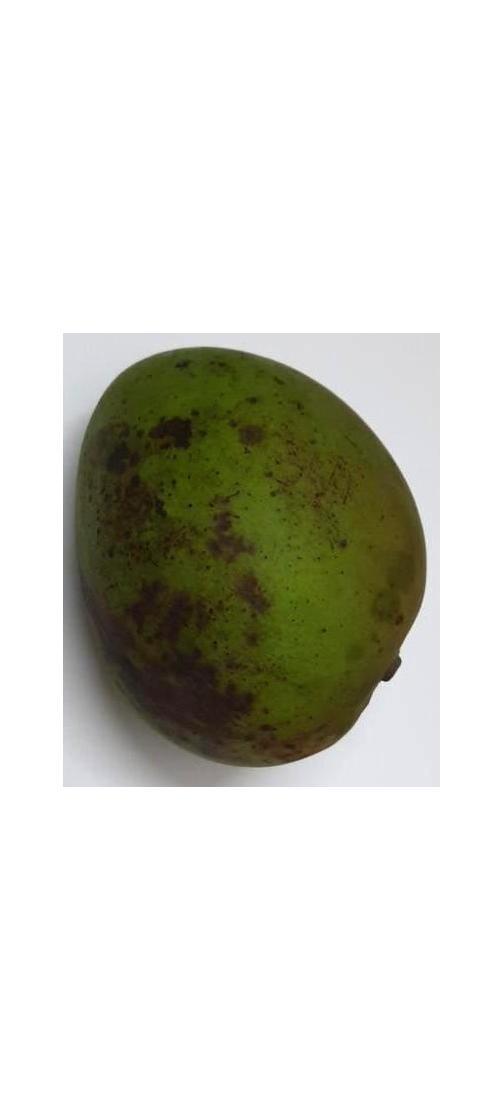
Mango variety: Harivanga